1955 Cannes Film Festival

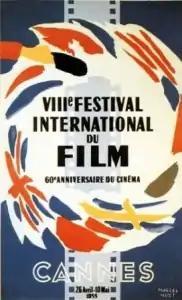
Official poster of the 8th Cannes Film Festival, an original illustration by "Marcel Huet"

The 8th Cannes Film Festival took place from 26 April to 10 May 1955. French writer and filmmaker Marcel Pagnol served as jury president for the main competition.